Characters of Final Fantasy XII

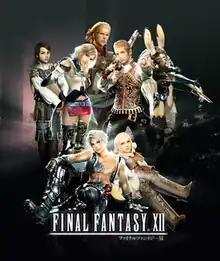
Seven members of the main cast of "Final Fantasy XII".

"Final Fantasy XII", a role-playing video game released by Square Enix in 2006, revolves around the attempt to liberate the kingdom of Dalmasca from the Archadian Empire. The story is told through the eyes of Vaan, an orphan who wishes to be a sky pirate, and other characters he encounters throughout his adventure. The visuals of the characters were designed by Akihiko Yoshida, while their stories were created by Daisuke Watanabe. The characters were designed to look and behave unlike any that had existed in the "Final Fantasy" series before them. Their stories were written to create a script where neither side was truly right or wrong, but instead had different opinions and interpretations of the events occurring in the game.